Head of the Schuylkill Regatta

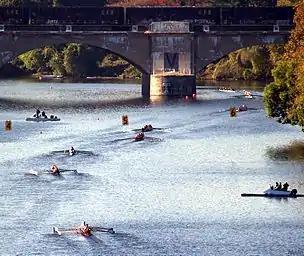

The Thomas Eakins Head of the Schuylkill Regatta (also known as the HOSR or the HOS) is a rowing race held annually during the last weekend in October on the Schuylkill River in Philadelphia, Pennsylvania. The HOSR is the final race in the Fall Fury series, which includes the Head of the Ohio and the Head of the Connecticut. Along with the Head of the Charles and the Head of the Connecticut, the HOSR is considered one of the three “fall classics.” The HOSR is one of the marquee races in the Philadelphia Classic Regatta Series, which also includes the Stotesbury Cup Regatta, the Philadelphia Scholastic Rowing Championship, the Schuylkill Navy Regatta, and the Independence Day Regatta.